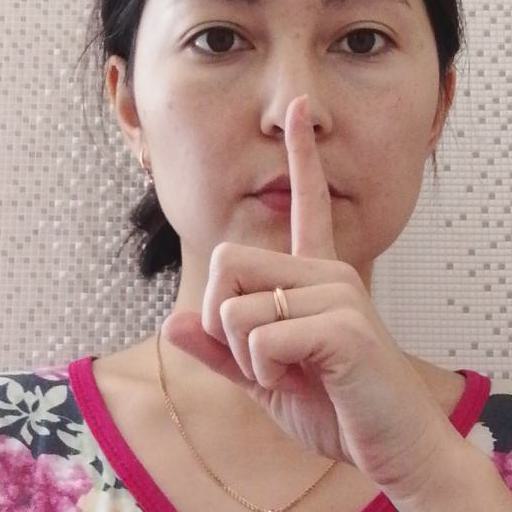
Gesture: mute